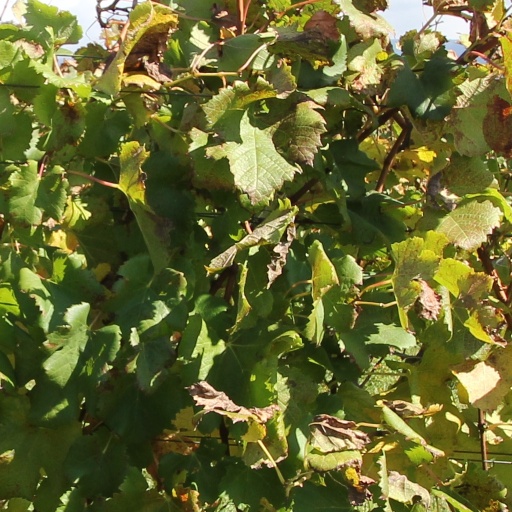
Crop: grape